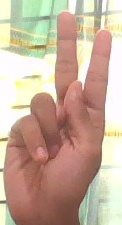
ASL sign: K